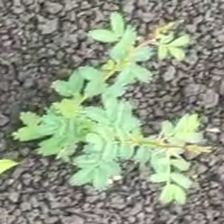
Weed species: Dwarf_cassia_(Chamaecrista pumila)